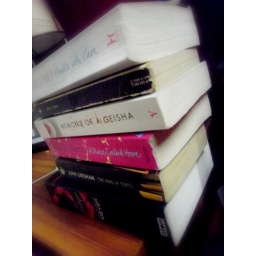
I can spend my whole life in a library reading the books and not care about the world. :)